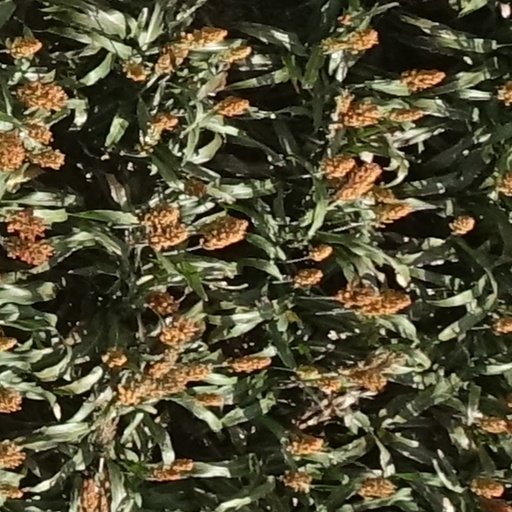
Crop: sorghum